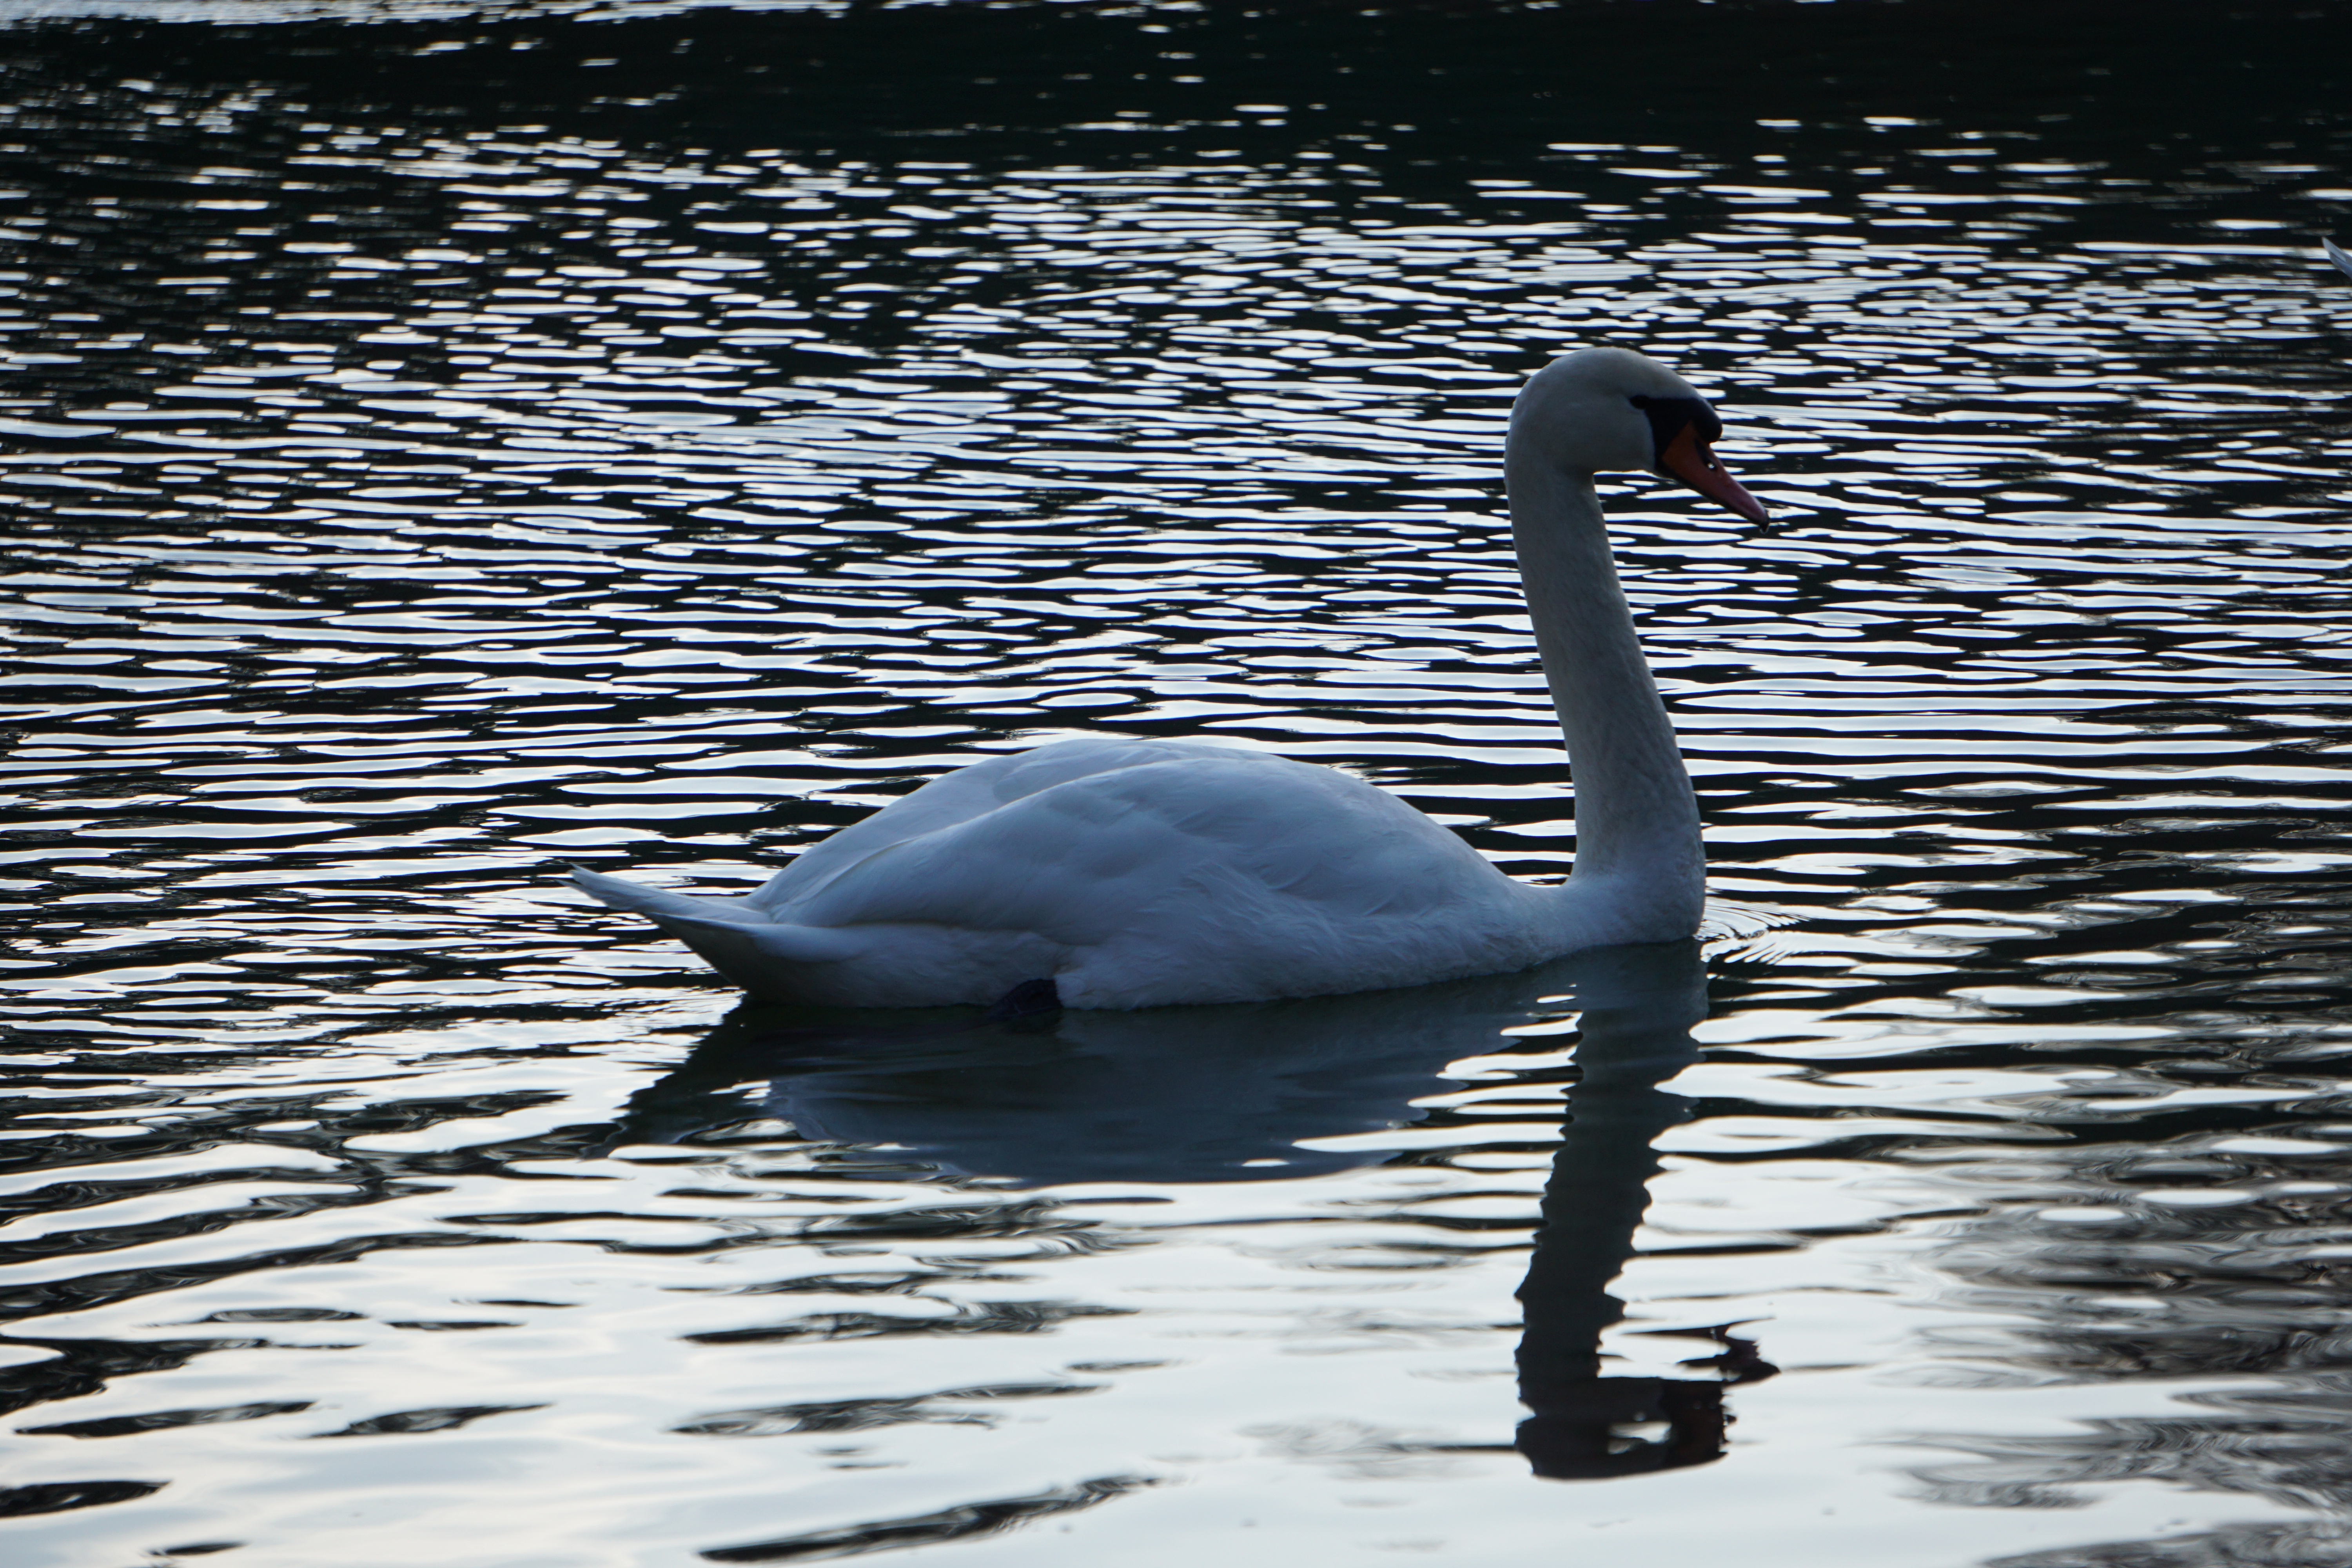
swan, water, bird, reflection, water bird, ducks geese and swans, fauna, beak, waterfowl, black and white, pond, wildlife, duck, feather